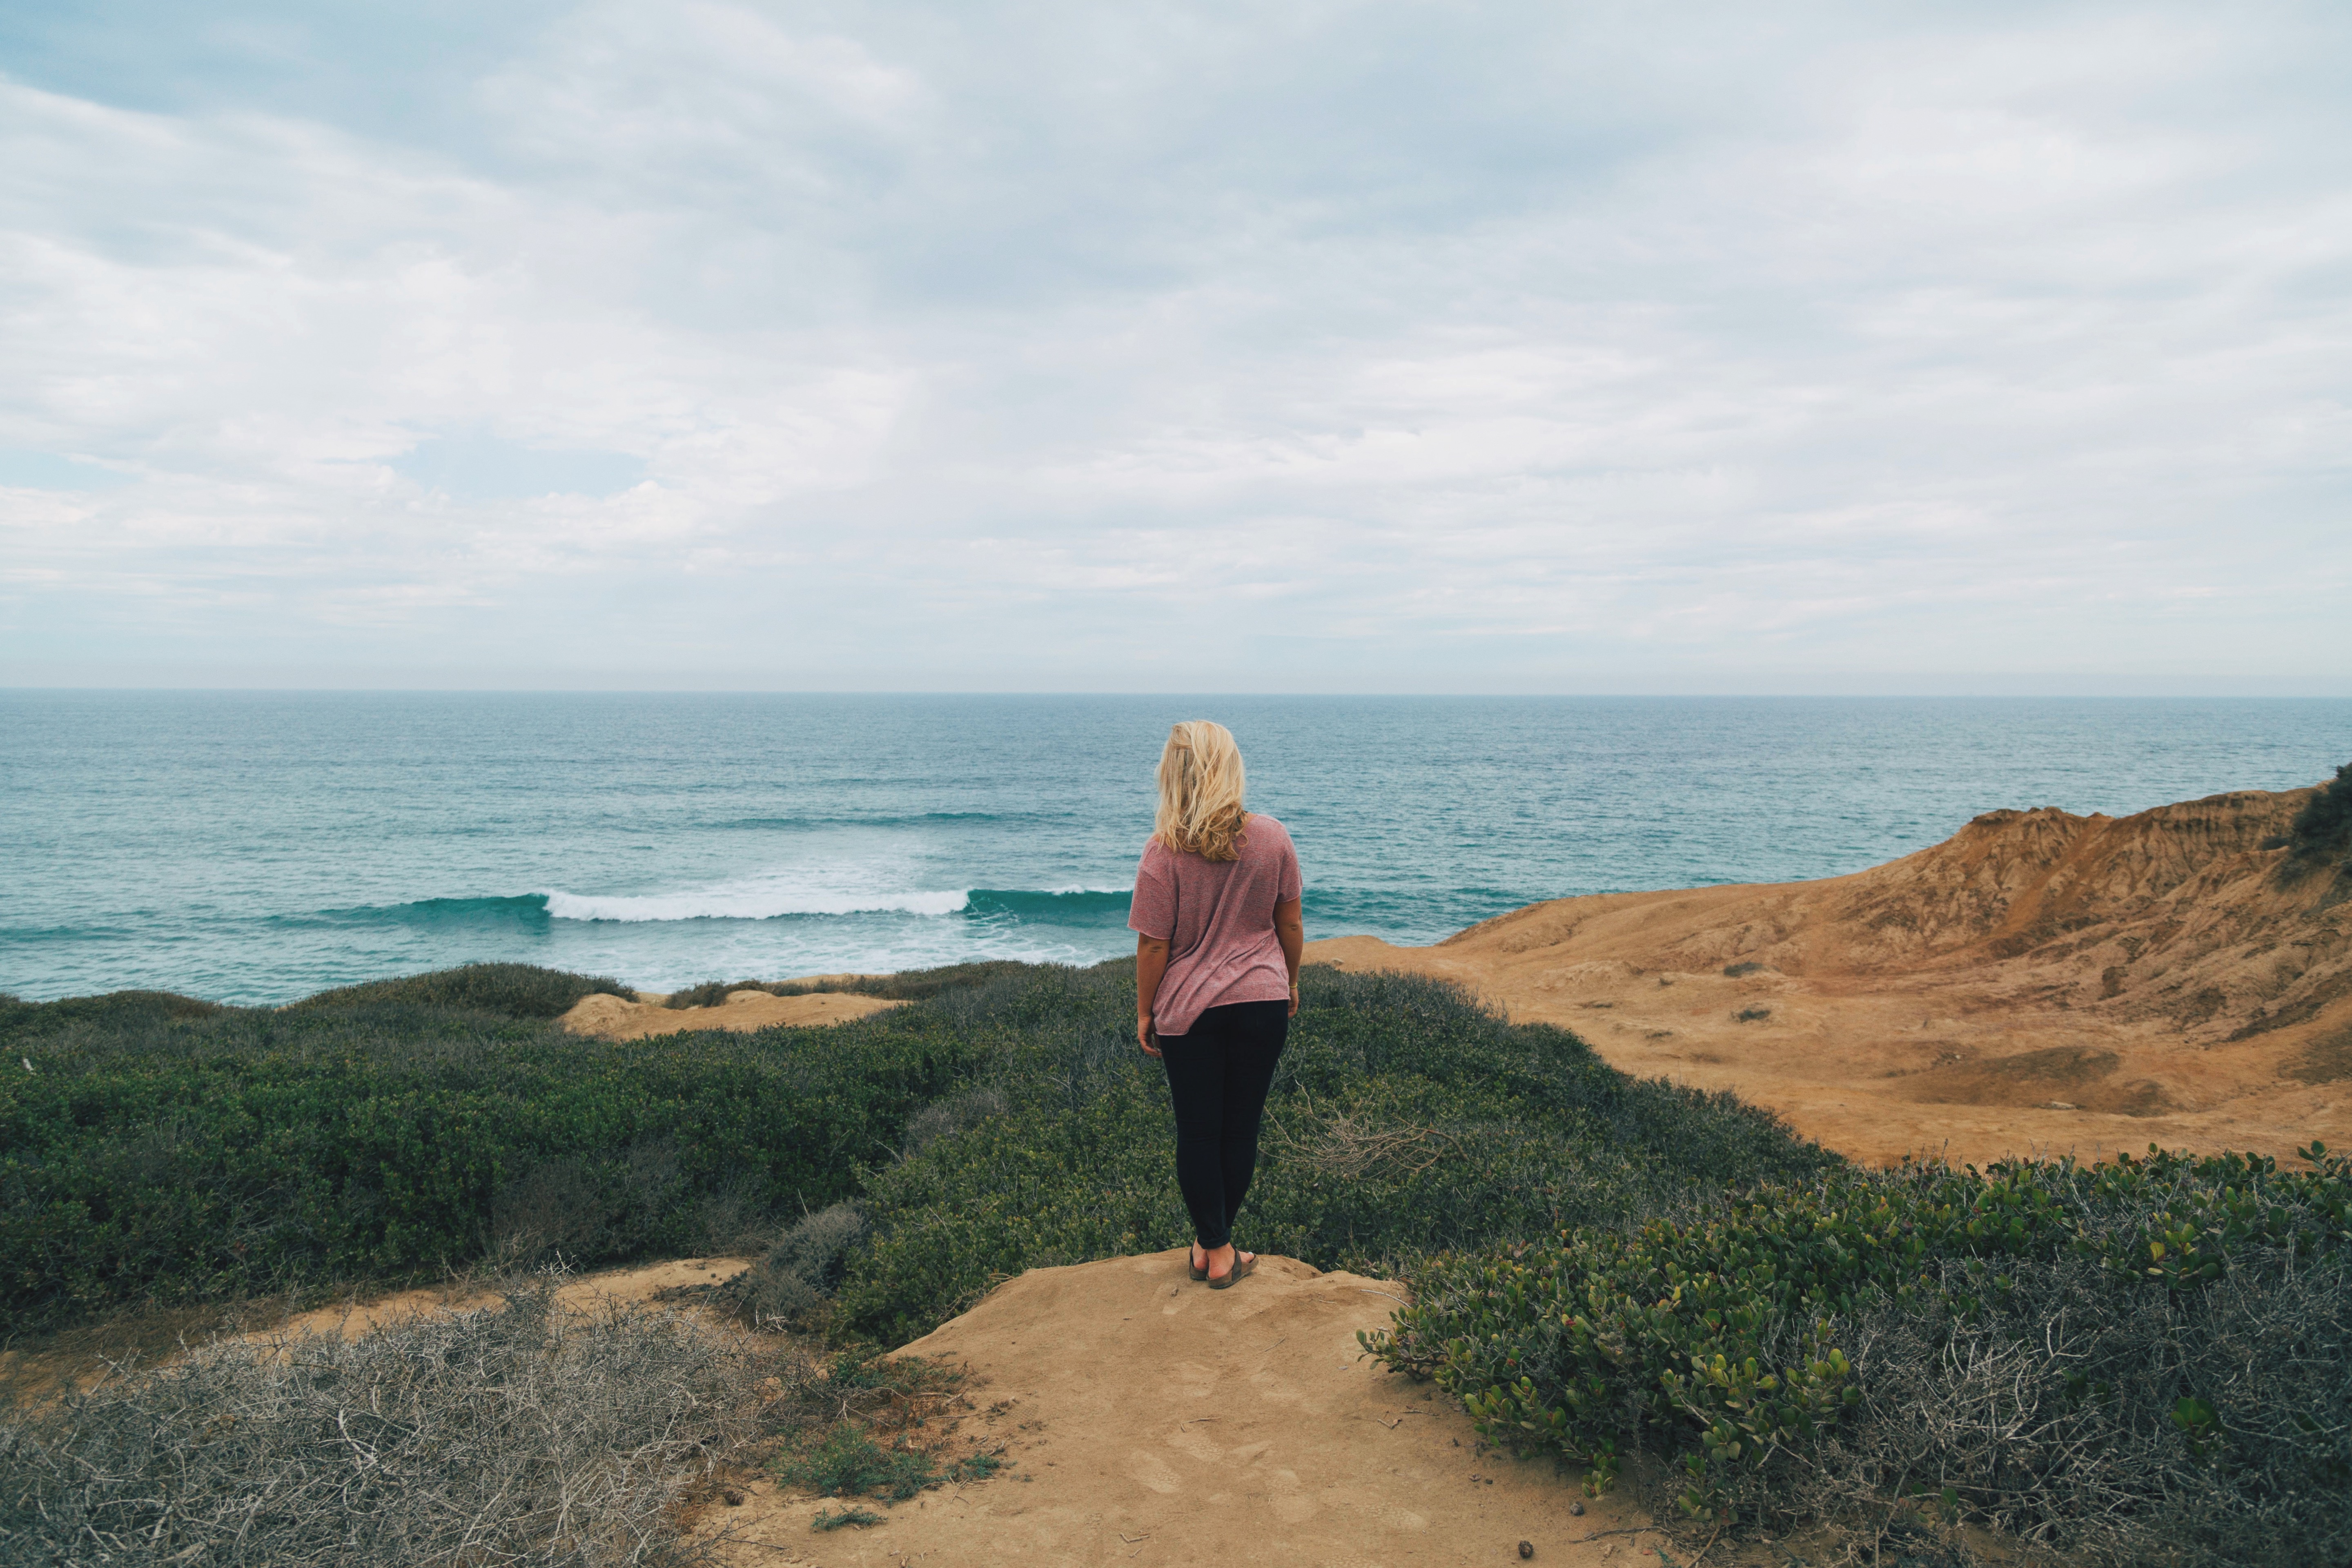
beach, sea, coast, sand, rock, ocean, horizon, shore, wave, vacation, cliff, bay, terrain, material, body of water, cape